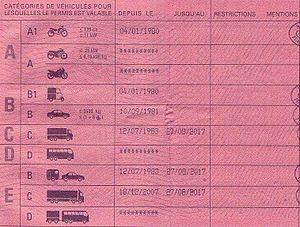
Deuxième et troisième tiers d'un permis de conduire français -version 2012. Le premier tiers et la colonne ""timbre"" sont volontairement omises."
Un conducteur de poids-lourds, aussi appelé camionneur ou chauffeur routier, est chargé du transport routier réglementé de marchandises par camion.